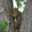
Label: squirrel